Answer in natural language. Considering the relative positions, is walnut tv stand (highlighted by a green box) above or below Doorway (highlighted by a red box)? Choose between the following options: below or above
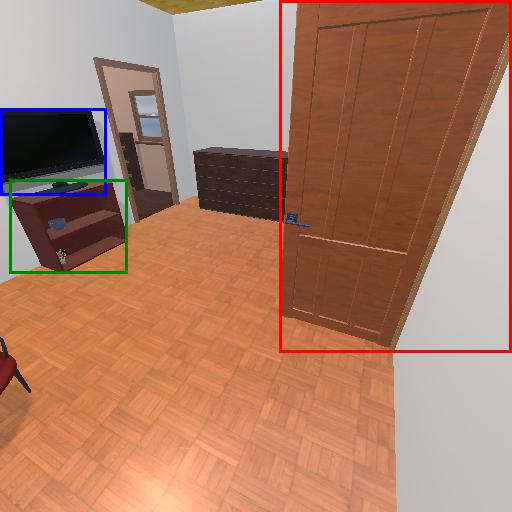
<answer>above</answer>